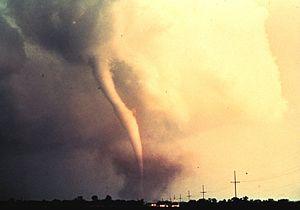
Une tornade est un tourbillon de vents extrêmement violents, prenant naissance à la base d'un nuage d'orage lorsque les conditions de cisaillement des vents sont favorables dans la basse atmosphère. De très faibles tornades peuvent également se développer sous des nuages d'averses.